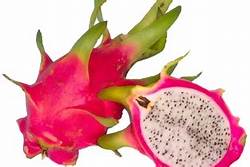
Label: Dragonfruit